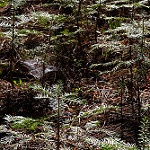
Scene: Outdoor